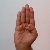
The image shows a hand gesture representing the letter 'B' in Indian Sign Language.